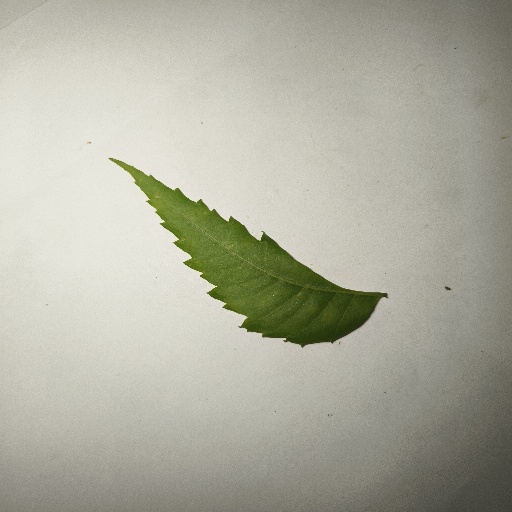
Species: Neem
Leaf condition: Healthy Leaf